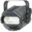
Label: lamp